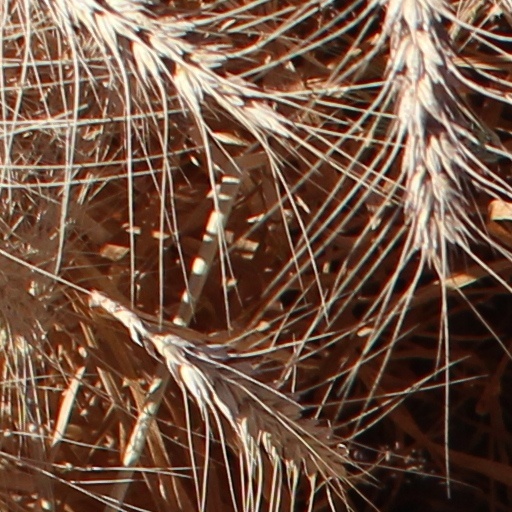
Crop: wheat